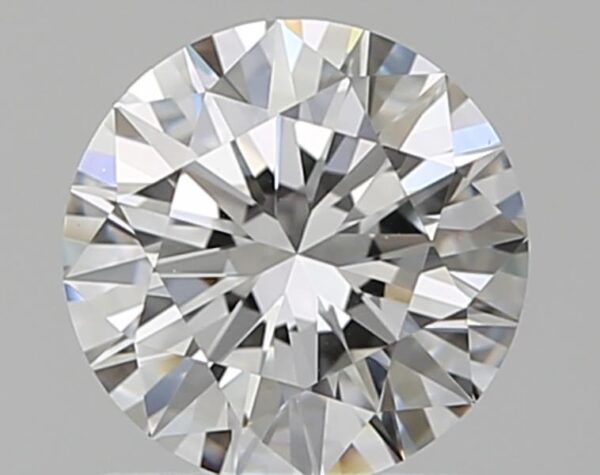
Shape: round
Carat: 0.9
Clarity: VS1
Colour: F
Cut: EX
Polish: EX
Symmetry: EX
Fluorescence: N
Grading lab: GIA
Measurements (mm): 6.23 x 6.25 x 3.8